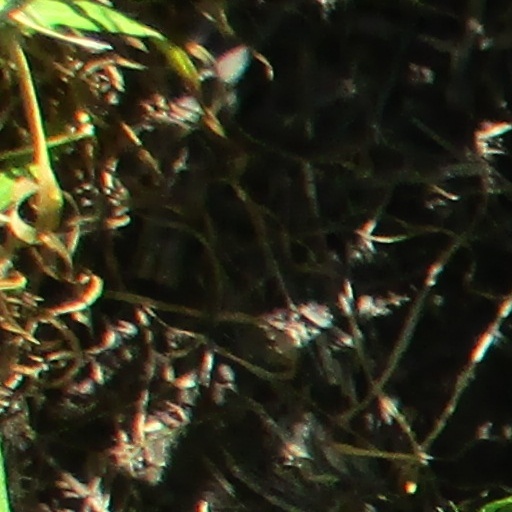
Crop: wheat